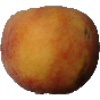
Label: Peach 1